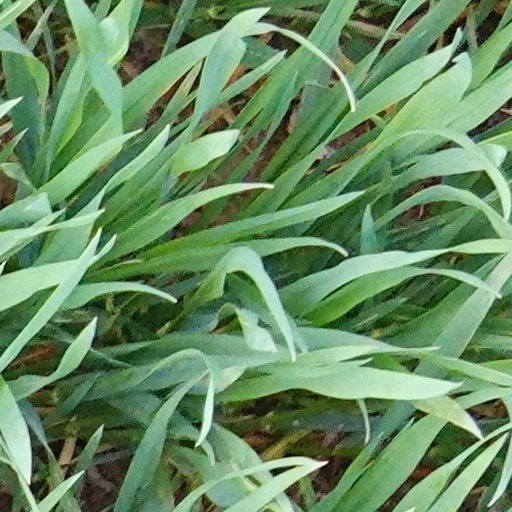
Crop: wheat